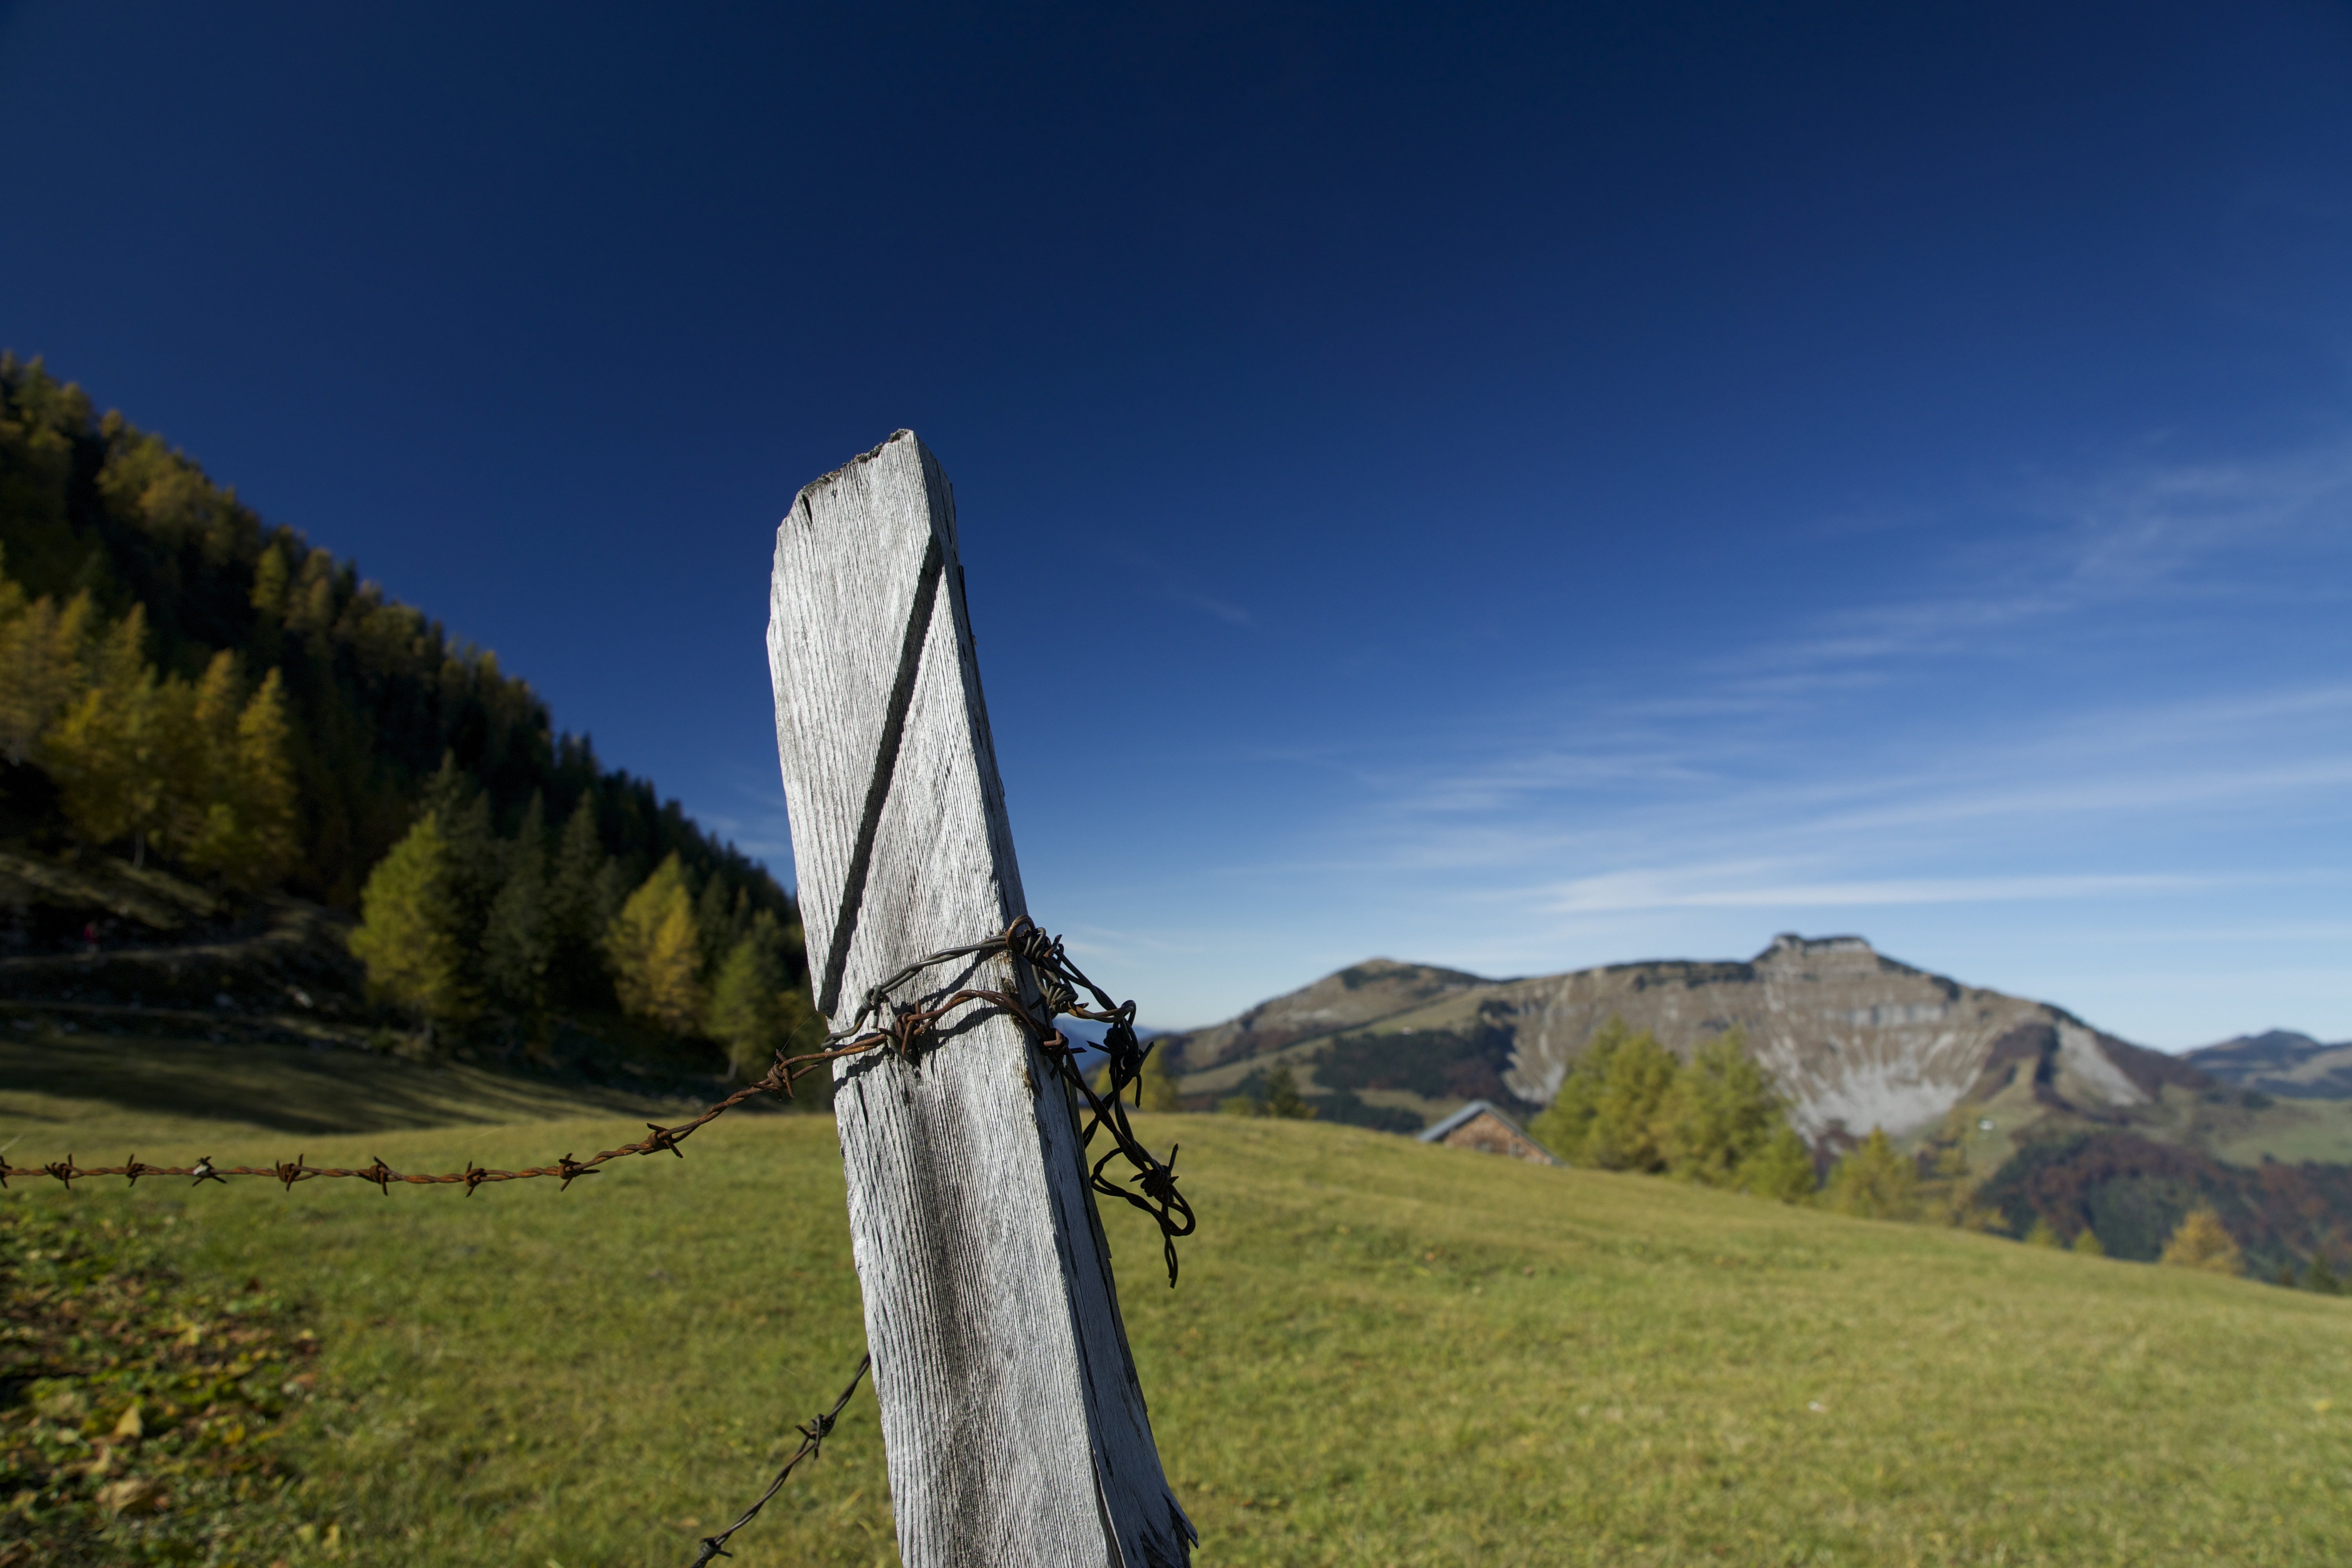
landscape, nature, mountain, fence, hiking, meadow, hill, adventure, wind, mountain range, ridge, austria, mountains, alps, mountainous landforms